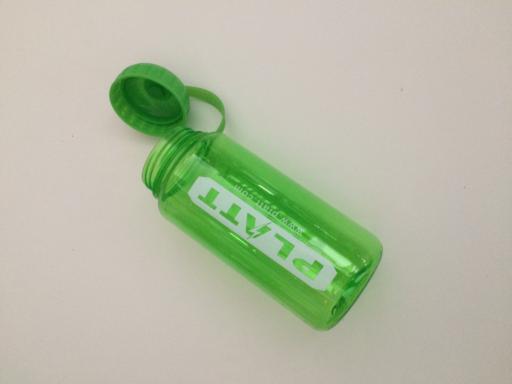
Waste category: plastic